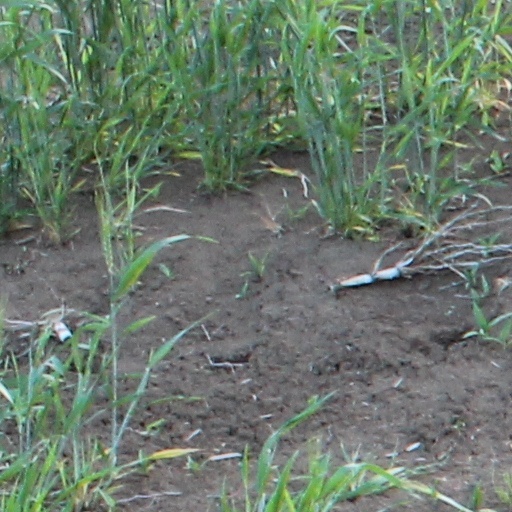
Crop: wheat